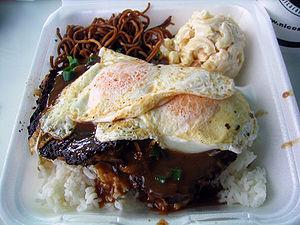
Le loco moco est un plat de la cuisine hawaïenne. Il en existe de nombreuses variantes, mais l'essentiel du loco moco consiste en un plat de riz blanc surmonté d'un steak haché, d'un œuf sur le plat et de jus de viande. Les variantes peuvent inclure du bacon, du jambon, du Spam, du porc cuit à la façon hawaïenne, de la saucisse portugaise, du bœuf ou poulet teriyaki, du mahi-mahi, des crevettes, des huîtres et d'autres viandes.
Hawaï est un État des États-Unis. Constitué d'un archipel de 137 îles, il s'agit du seul État américain situé en dehors du continent nord-américain, puisqu'il est situé en Océanie, et de l'un des deux États américains non contigus, avec l'Alaska. Les huit principales îles sont Niihau, Kauai, Molokai, Lanai, Kahoolawe, Maui, l'île d'Hawaï et Oahu, où se trouve la capitale Honolulu. L'archipel fait partie de la Polynésie et se situe dans le centre de l'océan Pacifique nord, à 3 718 kilomètres au sud de la péninsule d'Alaska, à 3 792 kilomètres à l'ouest-sud-ouest de Punta Gorda, sur la côte californienne, et à 5 713 kilomètres à l'est de l'île de Hokkaidō au Japon. En outre, il est le 50ᵉ et dernier État à avoir été admis dans l'Union, le 21 août 1959. La variété de ses paysages, marqués notamment par un volcanisme très actif, un climat tropical humide et un patrimoine naturel endémique, en font une destination prisée aussi bien des touristes que des scientifiques.